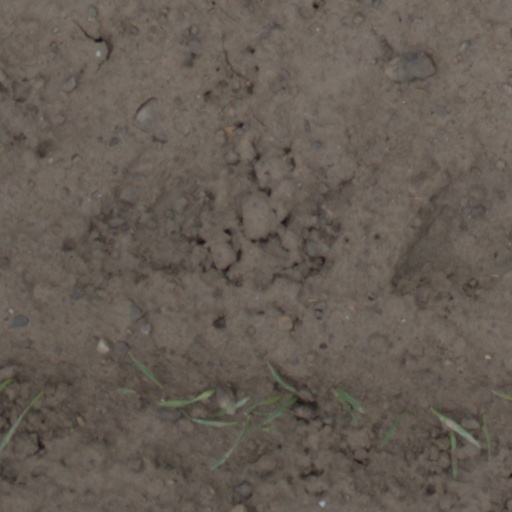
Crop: wheat